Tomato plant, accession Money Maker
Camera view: vertical (180 deg); turntable rotation: 60 degrees
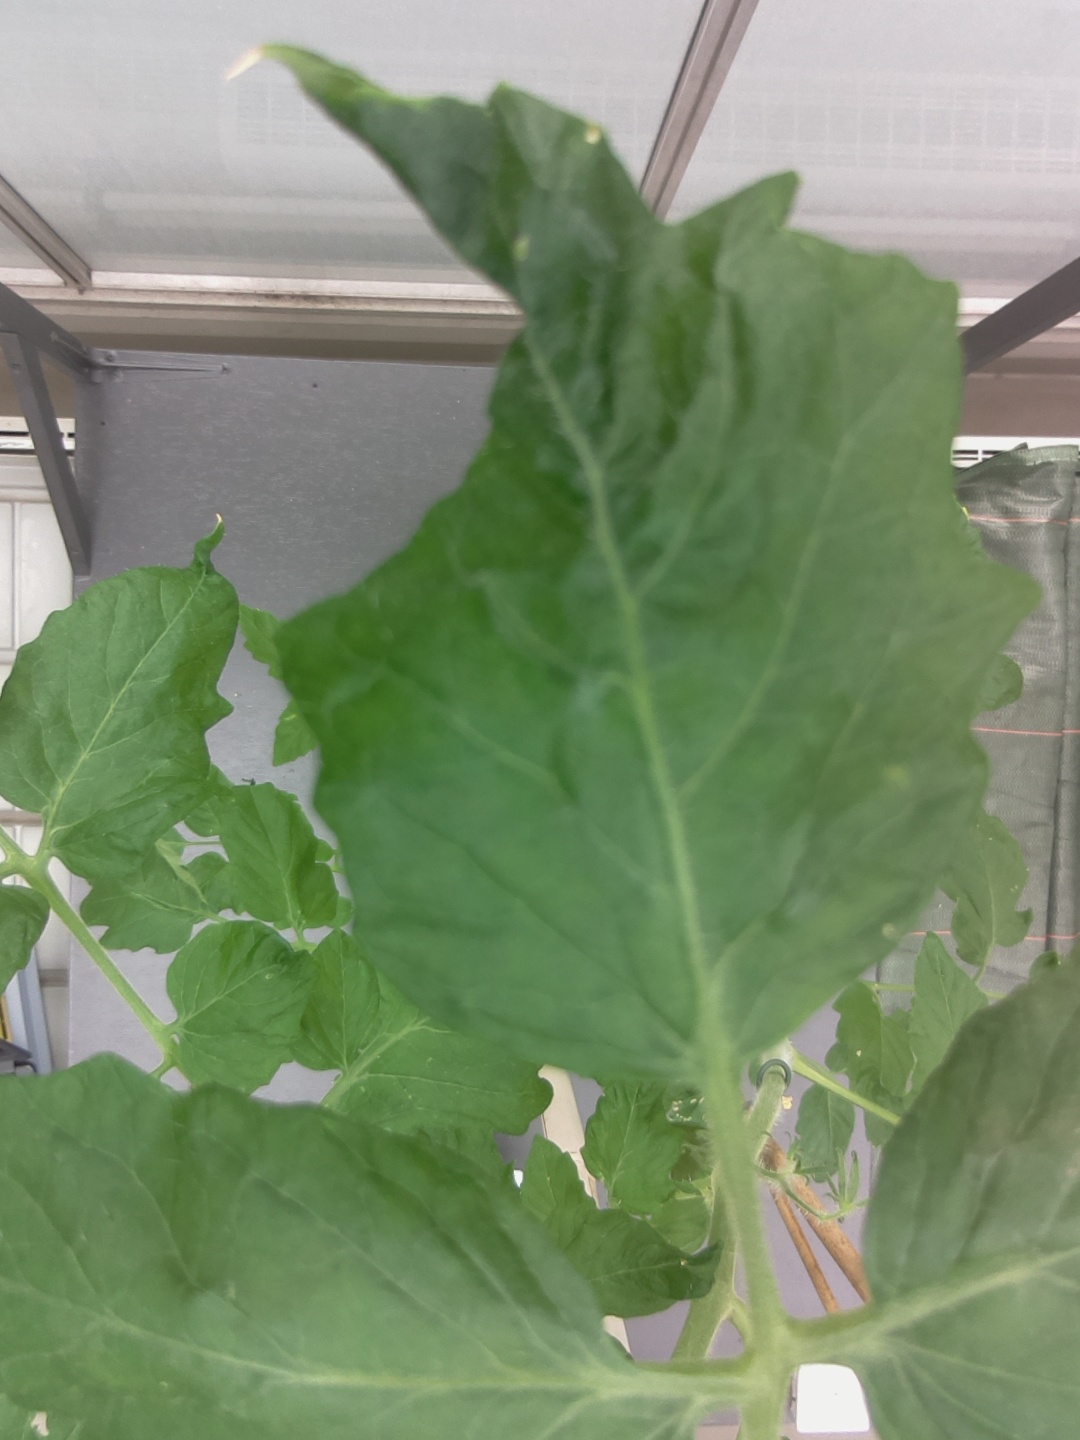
BBCH growth stage 65: Full flowering, 50%-60% of flowers open, first petals falling